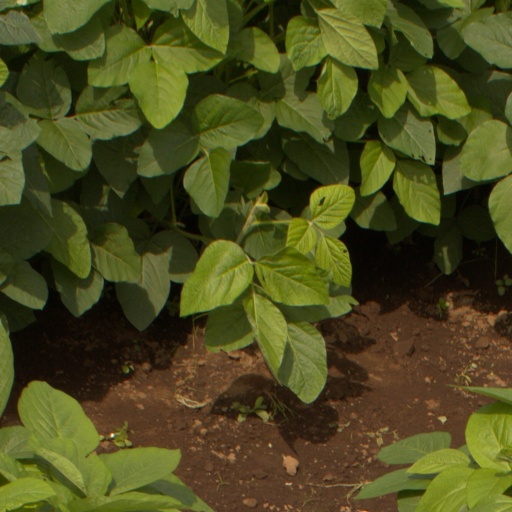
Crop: soybean